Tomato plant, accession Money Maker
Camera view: tilt-top (135 deg); turntable rotation: 180 degrees
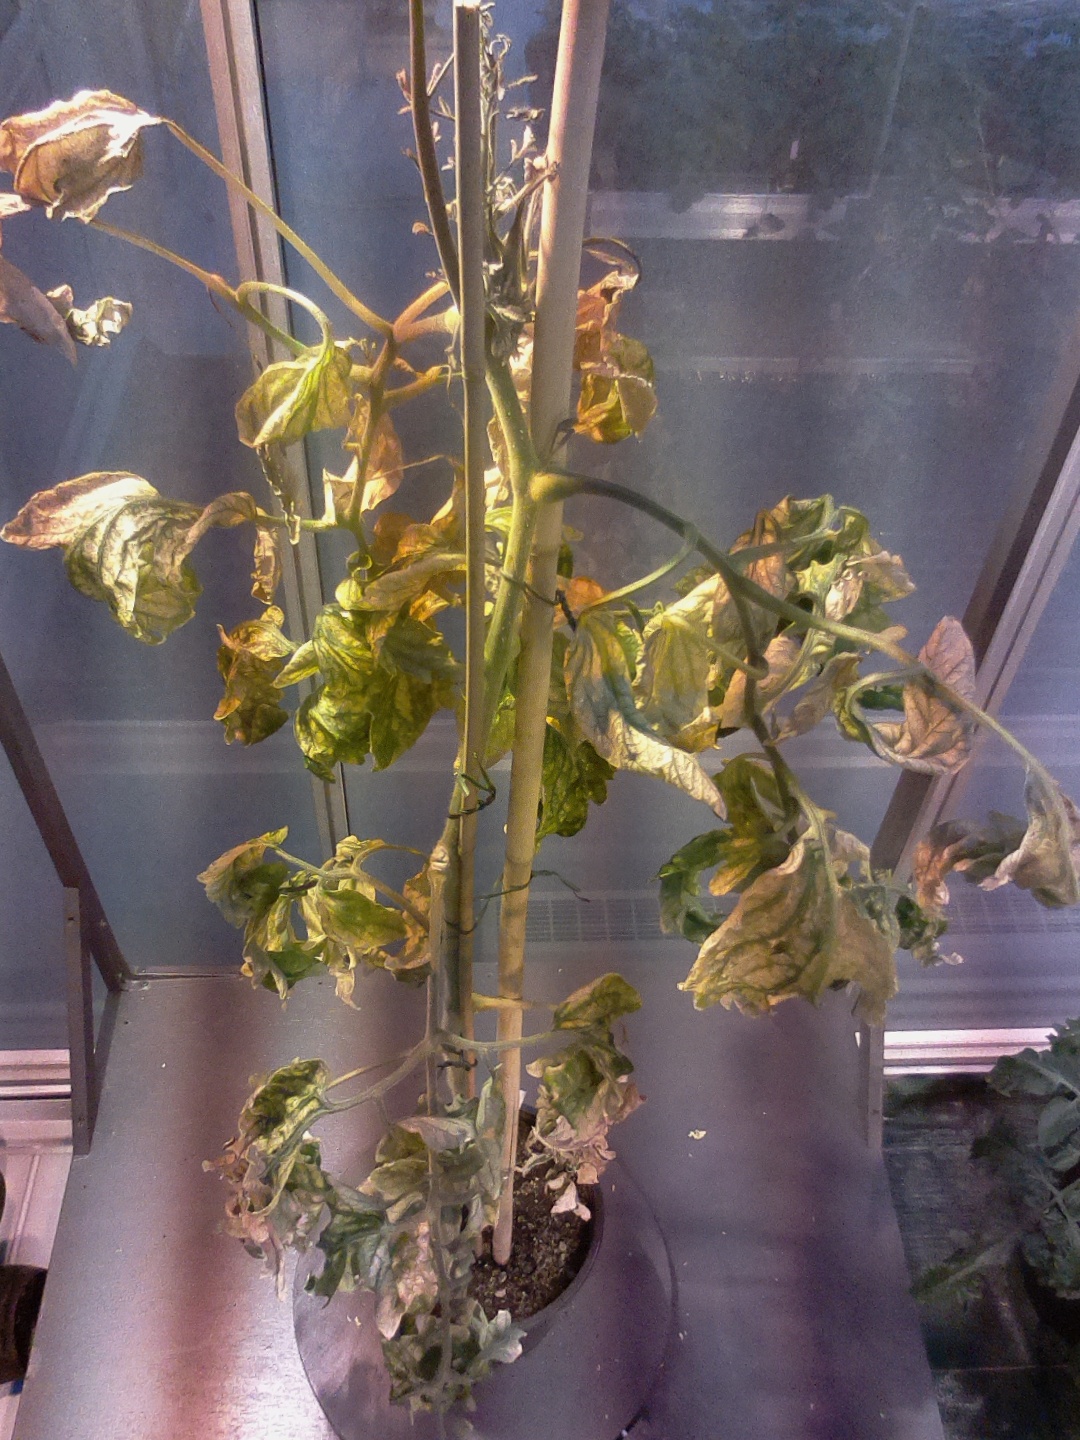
BBCH growth stage 51: First inflorence visible, visible closed flower bud